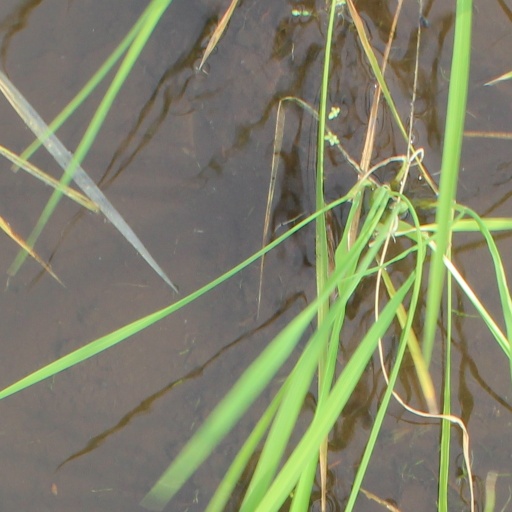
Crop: rice